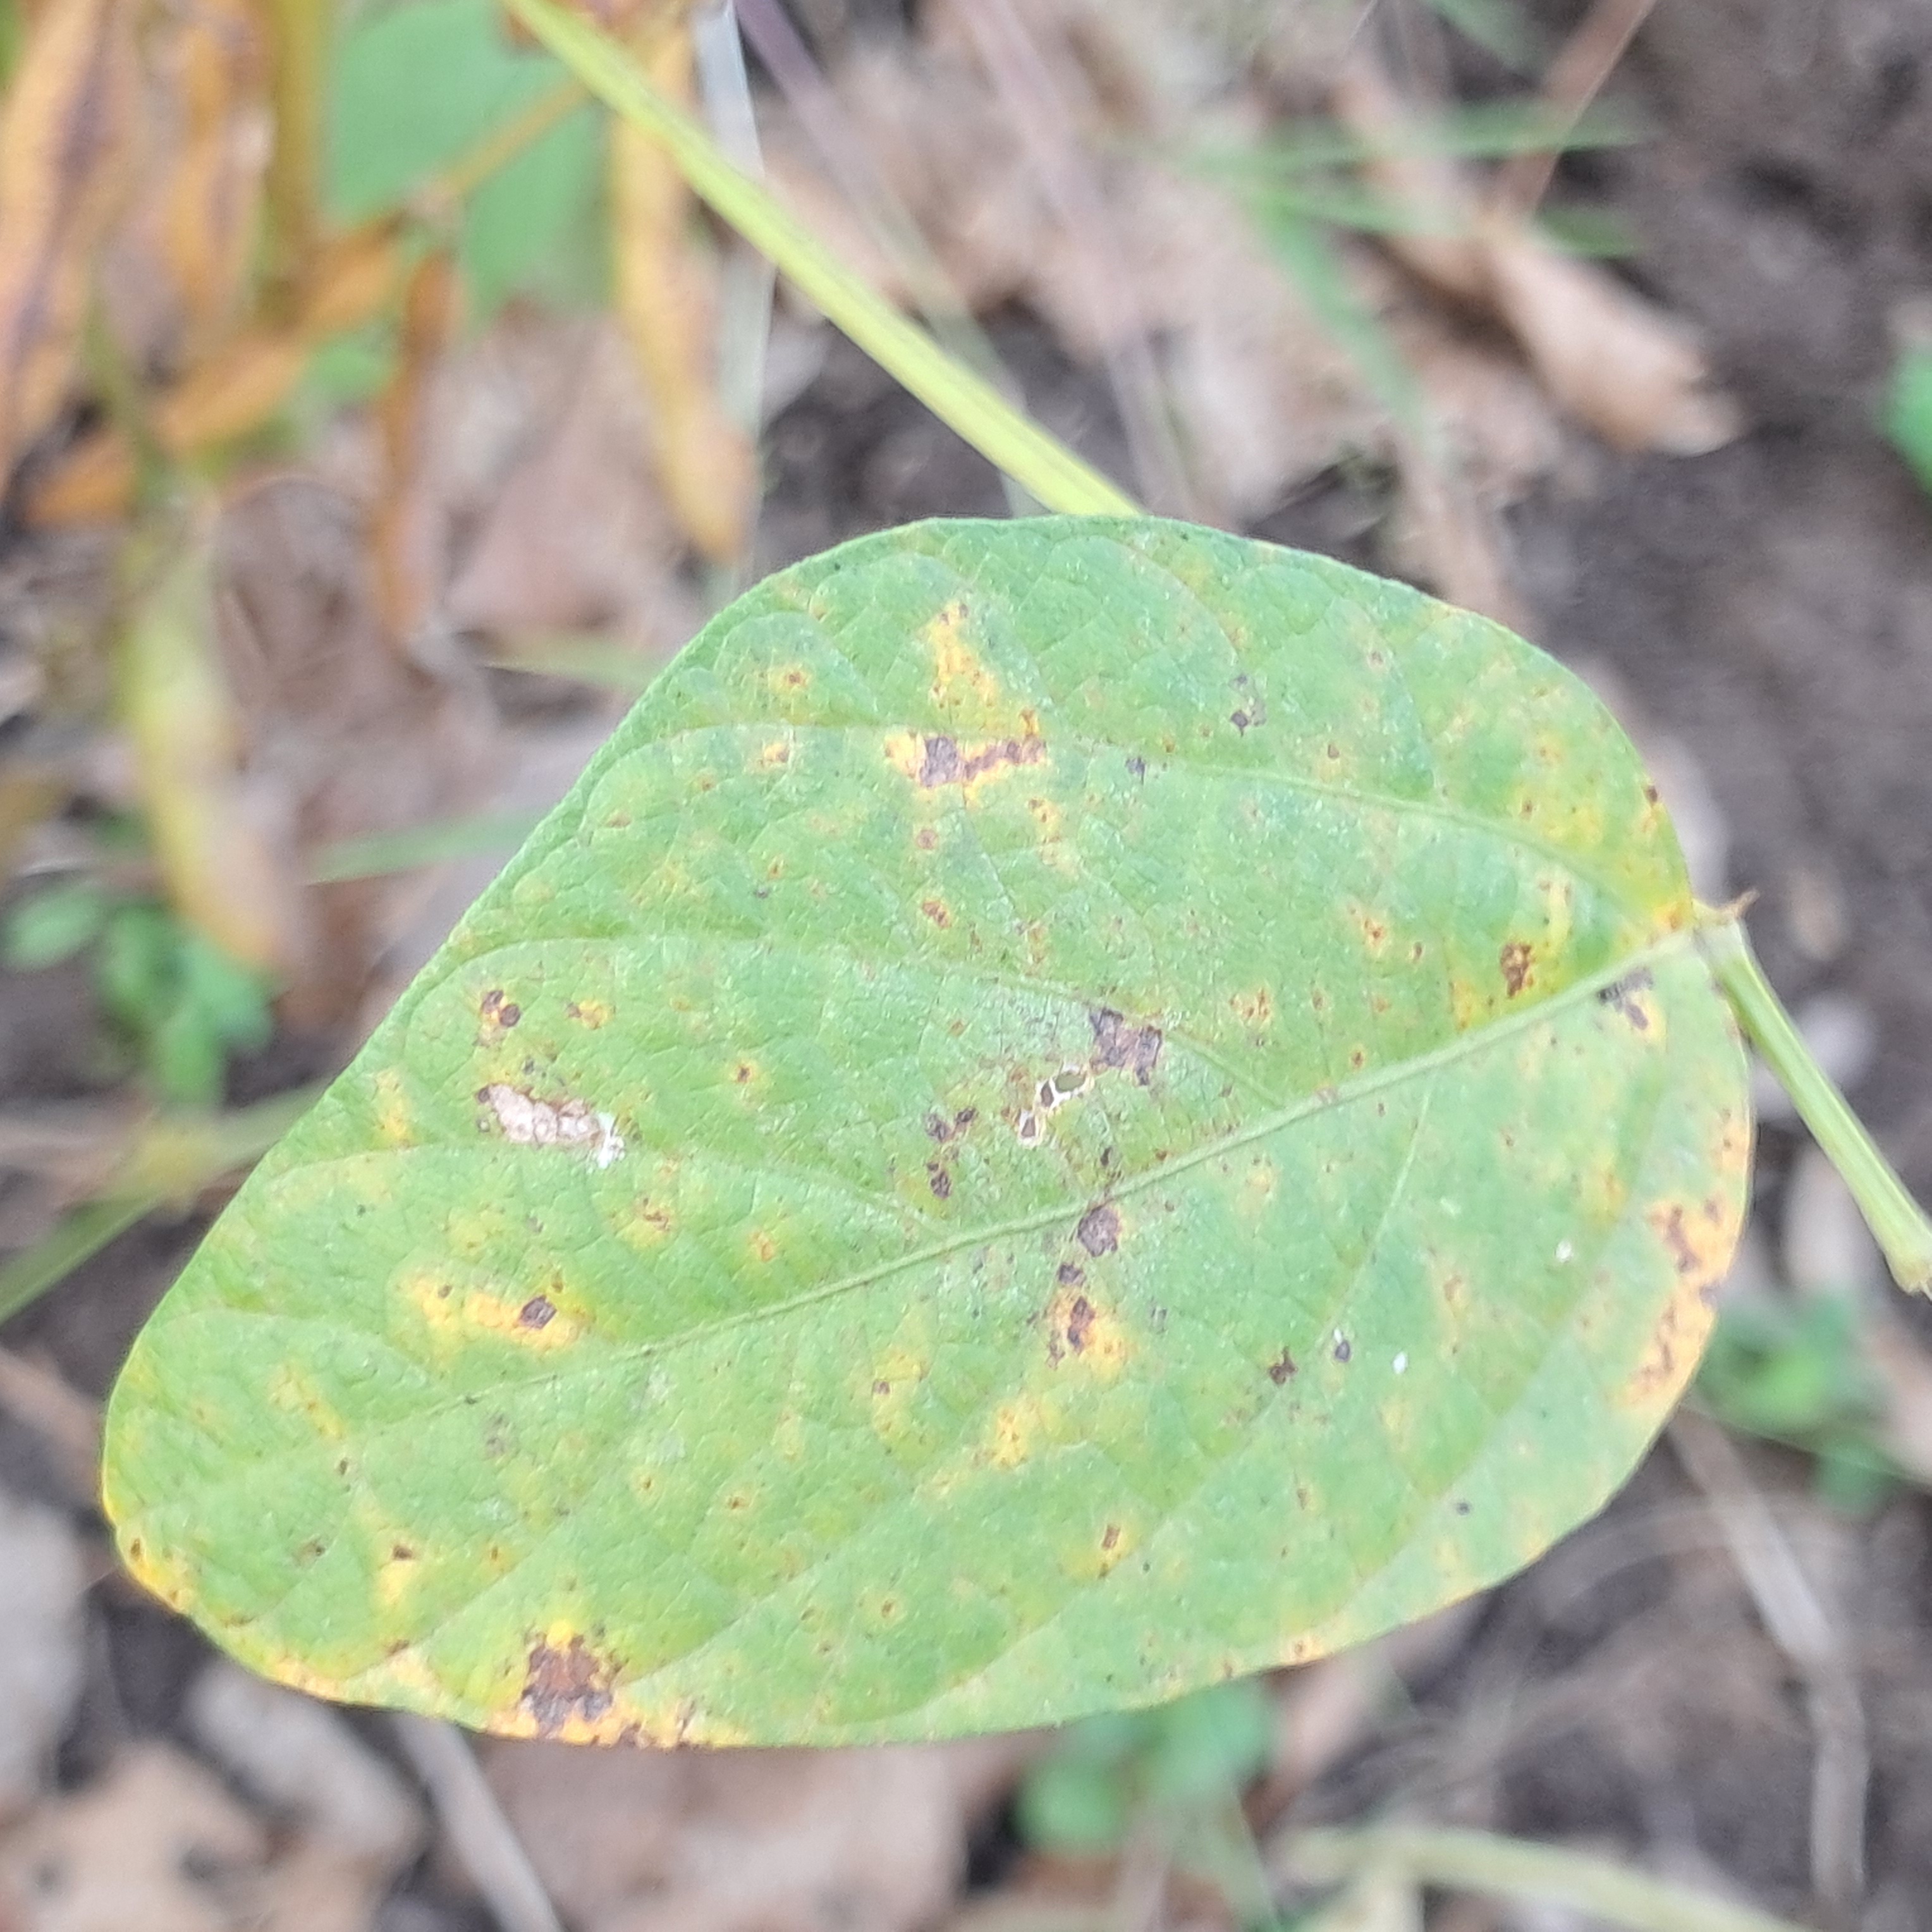
Label: Spectoria_Brown_Spot